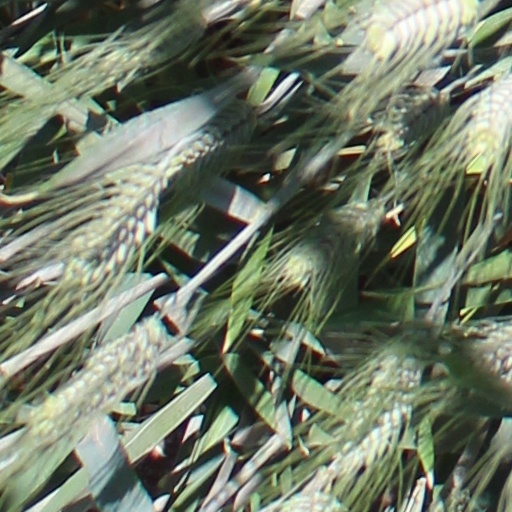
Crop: wheat